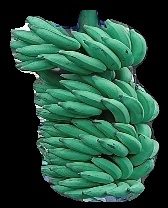
Variety: elakki-bale
Grade: grade1